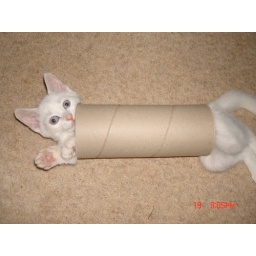
Our deaf cat at 12 weeks old in an empty kitchen roll tube